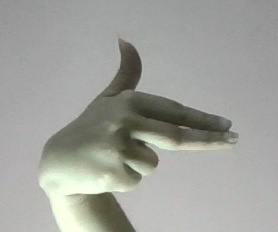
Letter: ghain